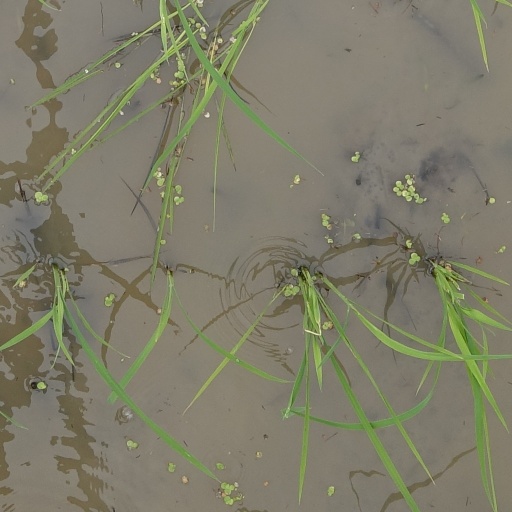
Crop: rice